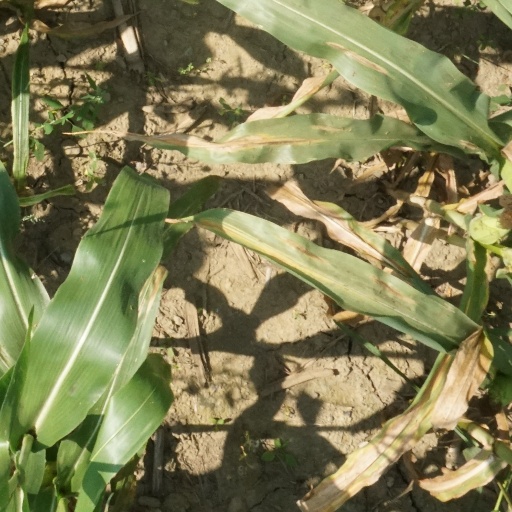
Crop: maize; corn